SŽ series 711

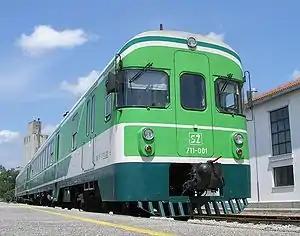
Slovenian Railways 711-01/02 unit

SŽ class 711 is a diesel multiple unit, produced by MBB Donauwörth in 1970 and currently operating in the Slovenian Railways (SŽ). The technical design is based on Germany's Deutsche Bahn class 624.